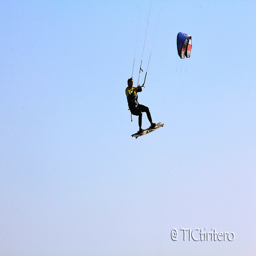
A man in the air parachuting during the day.
A person holding on to some strings and balancing on a board in the air.
A man is in mid air on skis holding on to ropes.
A man is para-sailing alongside of a kite.
A man para sails in the blue sky.